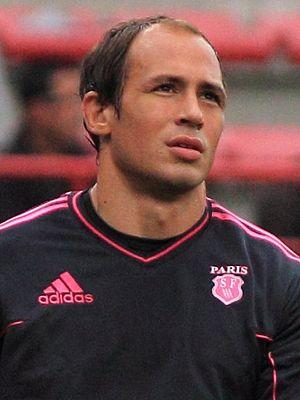
Le joueur de rugby à XV italien Sergio Parisse avec le maillot du Stade français
Sergio Francesco Matteo Parisse, né le 12 septembre 1983 à La Plata, est un joueur de rugby à XV international italien. Il joue au poste de troisième ligne centre au sein de l'effectif du RC Toulon après avoir joué 14 saisons au Stade français.